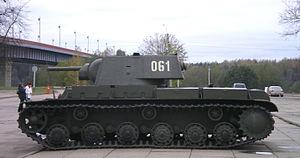
La série de chars KV est une série de chars de rupture soviétique qui a été produite de 1939 à 1943. Les chars sont conçus et fabriqués par le bureau SKB-2 de l’usine de chars Kirov à Léningrad. La série KV inclut divers prototypes et chars d'essais, dont les modèles KV-1 et KV-2 ont été fabriqués en série. Au cours de la Seconde Guerre mondiale, l'usine de tracteurs de Tcheliabinsk a également produit des chars KV.